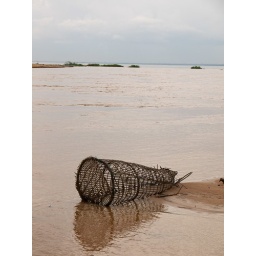
Old fish trap in the Nsele river